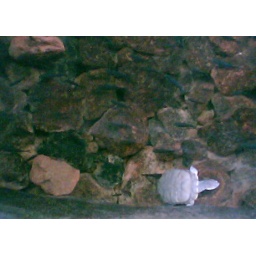
The turtle is swimming in the water.(Picture taken by a 6yr old)